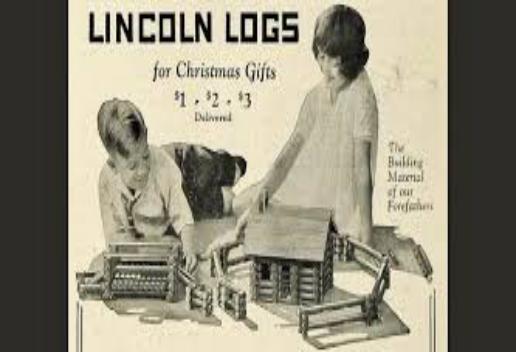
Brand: lincoln logs
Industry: Leisure